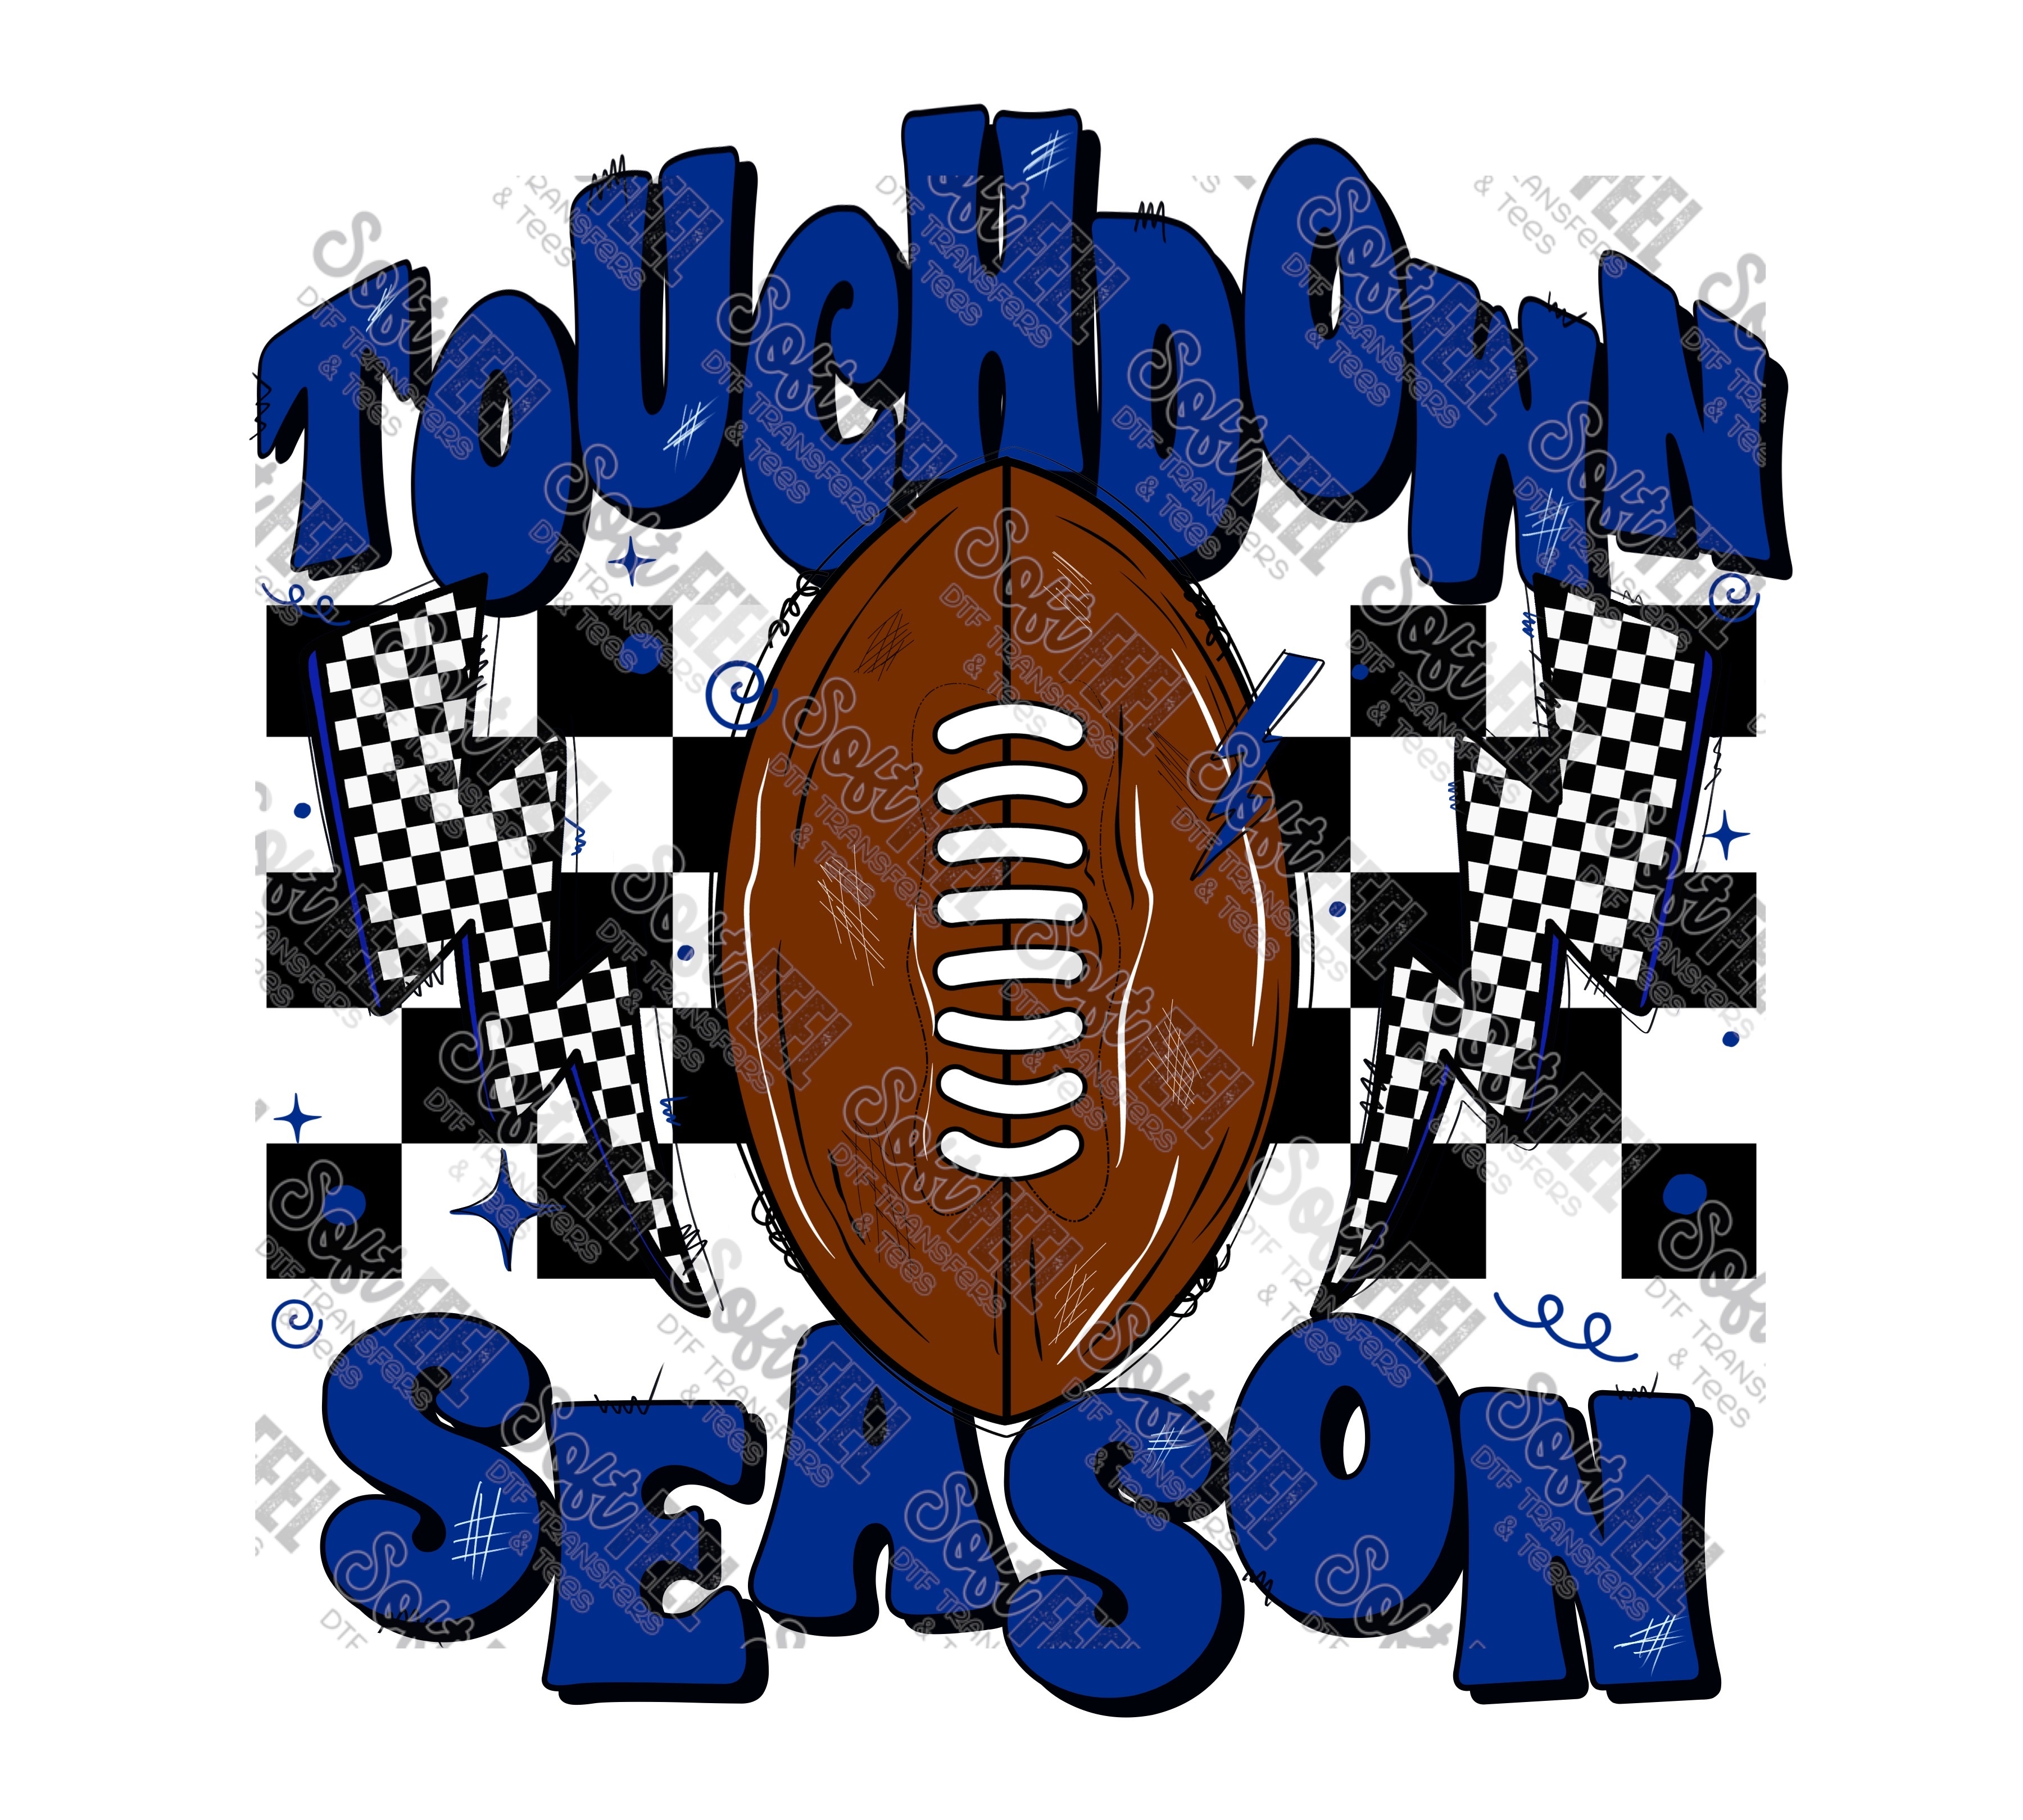
Touchdown Season 11 - Sports - Direct To Film Transfer / DTF - Heat Press Clothing Transfer
Each print is printed to order. Our standard TAT is 3-5 business days, unless otherwise stated on our website homepage announcement. If you are needing your order sooner, we offer a "RUSH" option as well. For this please add the "RUSH" listing to your cart and checkout together. -These DTF Transfers ship to you ready to press, and can be applied to all blends and colors of fabric, even leather. -Select the size needed and add to cart - Sizes are by longest side of image . Pressing instructions: - Pre-press shirts for 8-10 seconds to remove any moisture - Press transfer face down for 15 seconds at temperature recommended below depending on material setting. *Cricut hand held presses and irons are not recommended as they don't have adequate pressure. *Pressure 70psi or higher. (Med-High) *Cotton: 300 - 320 degrees F *Polyester, synthetics and blends: 260 - 275 degrees F - Hot or Cold peel. - Repress for 5 seconds with parchment paper or heavy cotton shirt over design to soften the feel and remove any shine. FAQs: Actual product colors MAY vary from mock up photo due to device display capabilities and monitor settings. Every print is different and has different color variations, especially in the watercolor graphics and/or after heat pressing. Please be aware of this before purchase as we DO NOT accept returns or exchanges for our products. We are not responsible for transfers that are pressed incorrectly. Please make sure you are using the correct material, color, and press settings prior to pressing your transfer. We do offer samples for test presses so be sure to grab some of those as well if you want.
Brand: Soft Feel DTF Transfers & Tees
Category: Cameras & Optics > Photography > Darkroom > Developing & Processing Equipment